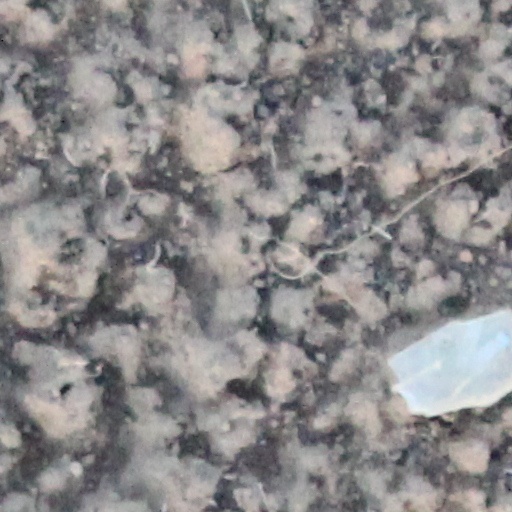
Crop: wheat